Les Grandes Personnes

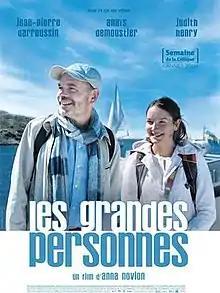
Film poster

Les Grandes Personnes is a 2008 French-Swedish comedy-drama film directed by Anna Novion. It was screened in the International Critics' Week section at the 2008 Cannes Film Festival.